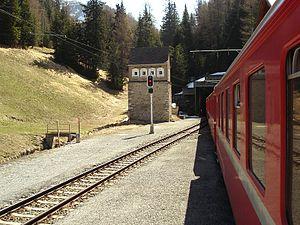
Le présent article recense les tunnels les plus longs au monde en service mais exclut les tunnels de métro et les tunnels canaux. Le plus long tunnel destiné au transport de personnes au monde est la Ligne 3 du métro de Canton.